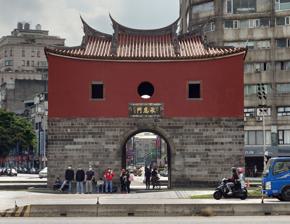
Building: Taipei North Gate
Country: Taiwan
Year built: 1884
Building in Taipei Taipei North Gate 臺北府城北門 General information Location Taipei Coordinates 25°02′52″N 121°30′40″E / 25.04772°N 121.51121°E / 25.04772; 121.51121 Taipei North Gate ( Chinese : 臺北府城北門 ), formally Cheng'en Gate ( Chinese : 承恩門 ), is a historical gate in Taipei , Taiwan , and a national monument . Constructed in 1884, it is the best-preserved gate of the historical Walls of Taipei . Its design is a two-story closed blockhouse of solid construction with traditional Chinese wooden roof truss and streamlined carved ornamentations. Important in the Qing layout of the city, restoring it to visual prominence in the city has been a feature of recent urban planning. It gives its name to Beimen metro station . References